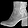
Label: Ankle boot